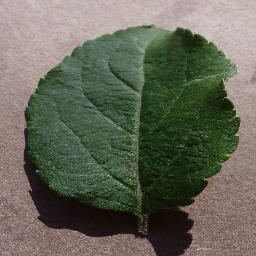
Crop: apple
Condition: healthy